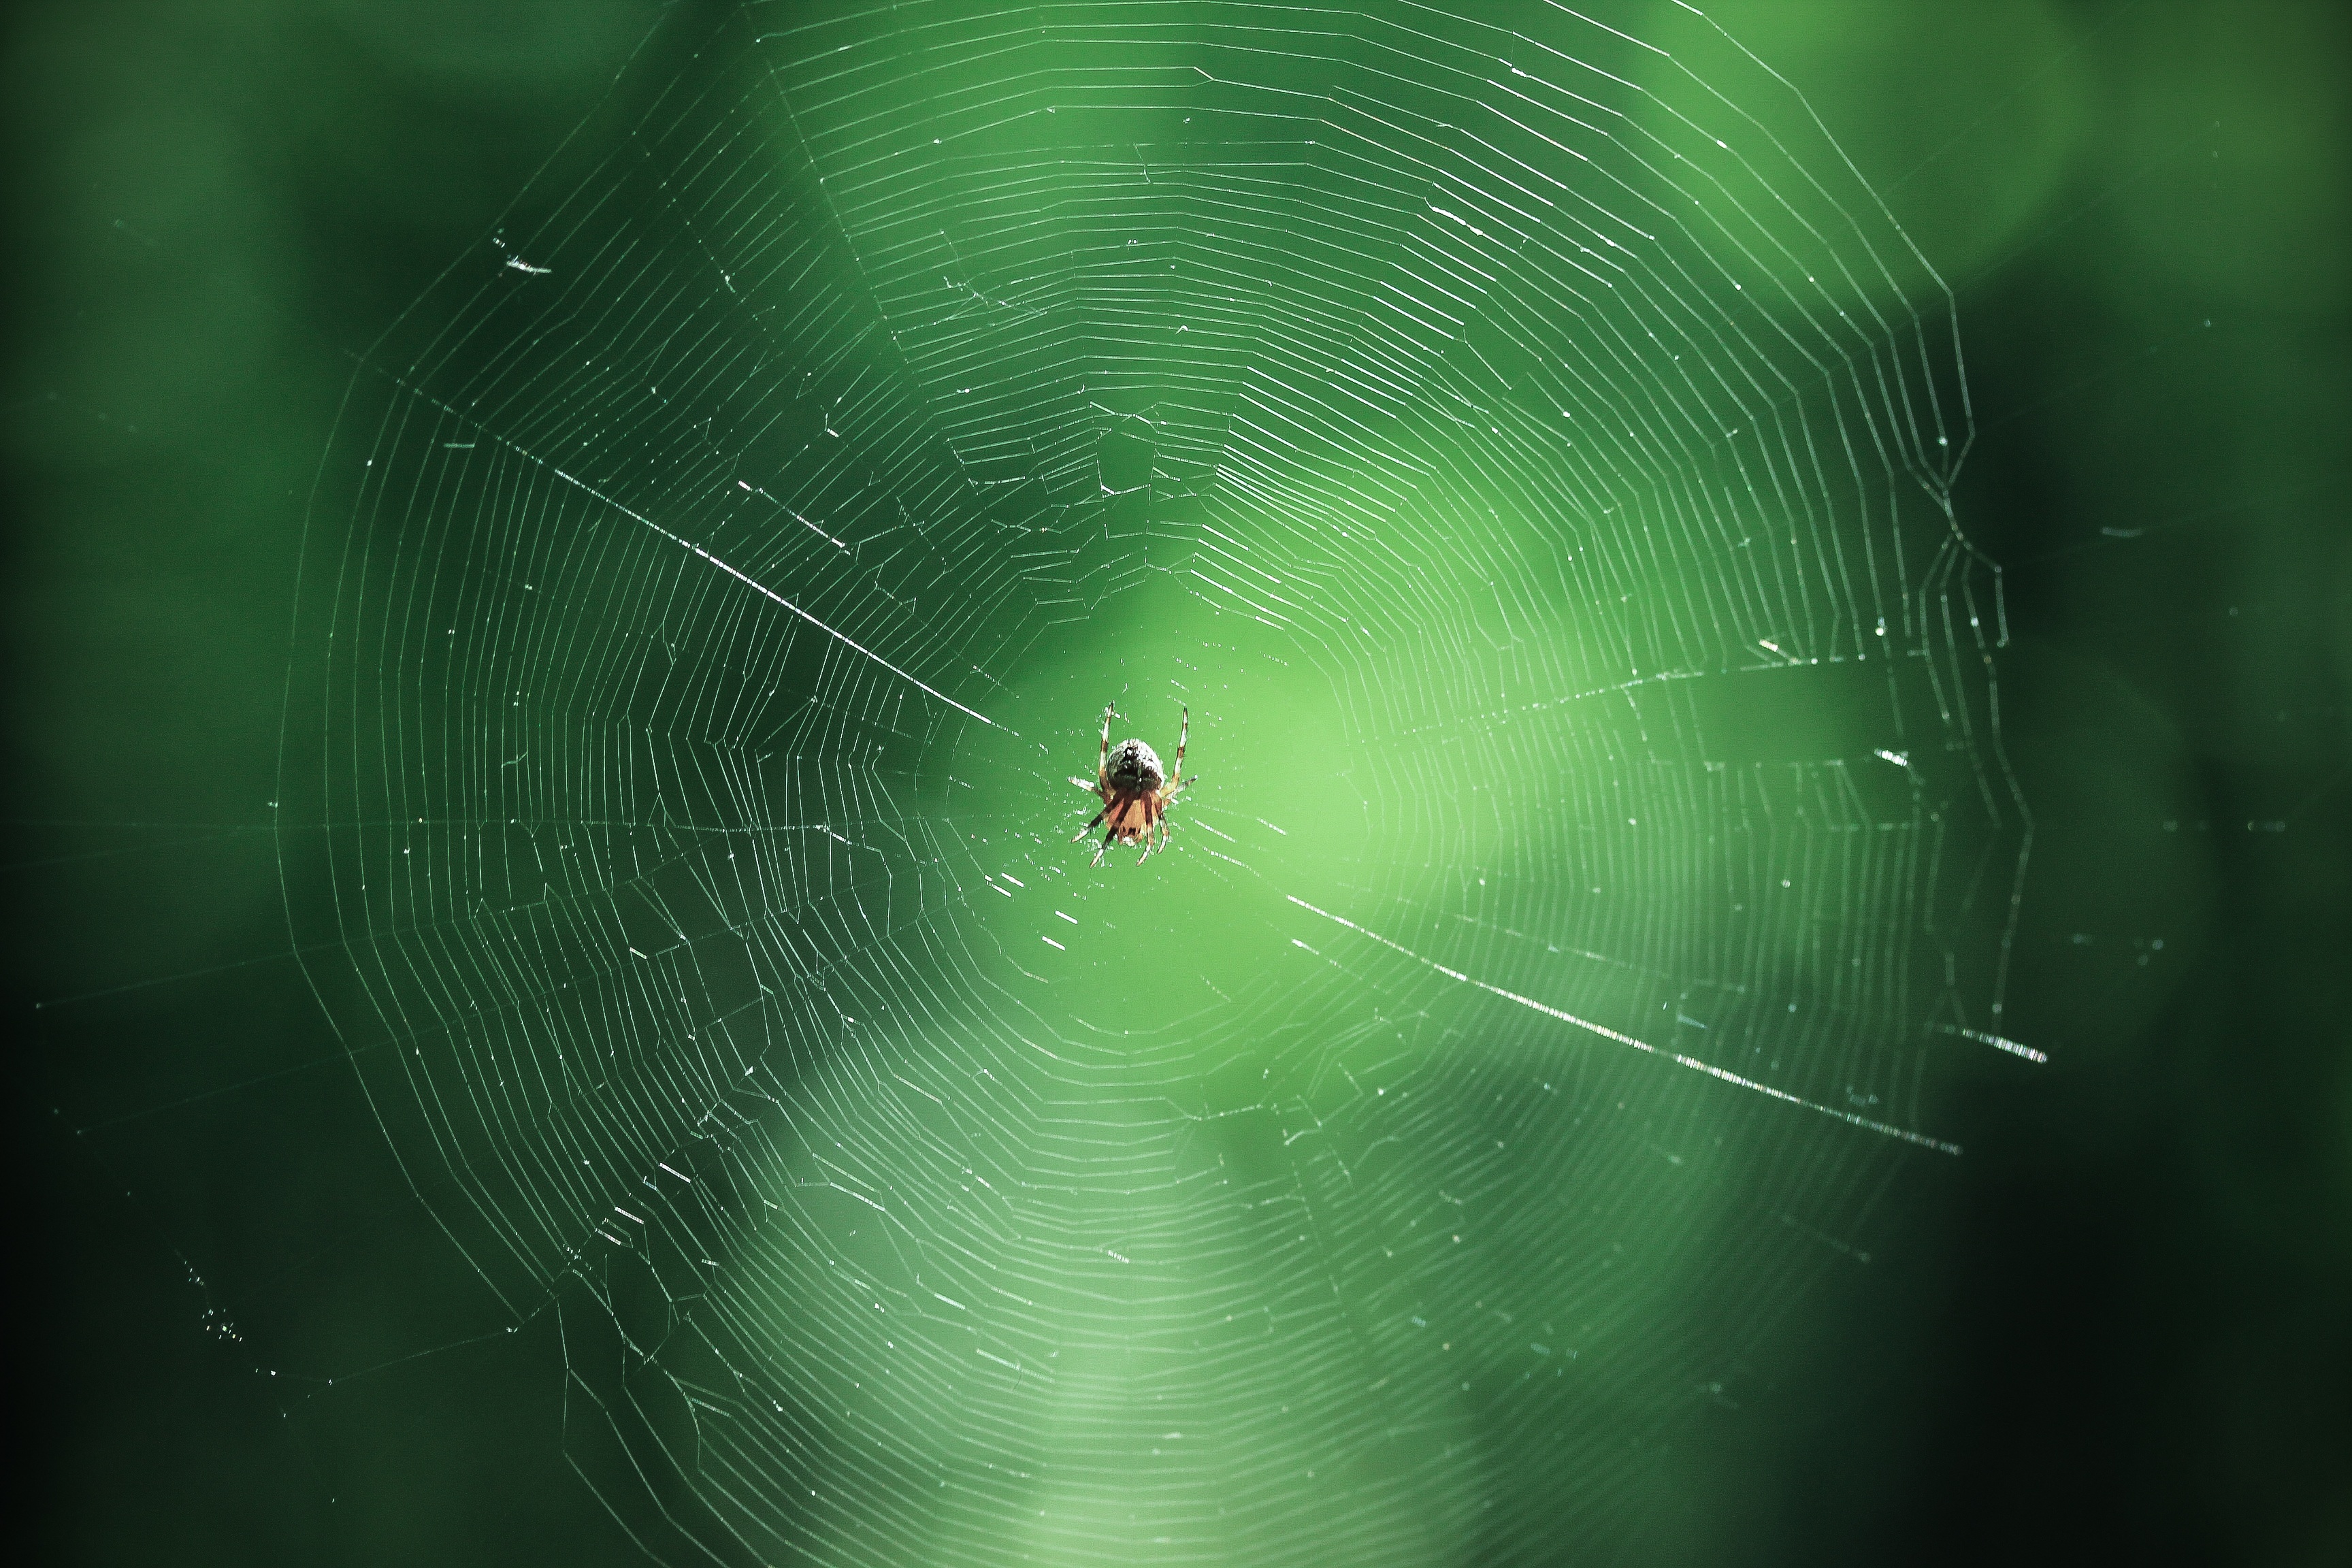
nature, dew, sunlight, web, green, biology, natural, predator, material, circle, invertebrate, spider web, close up, spider, arachnid, network, moisture, macro photography, arthropod